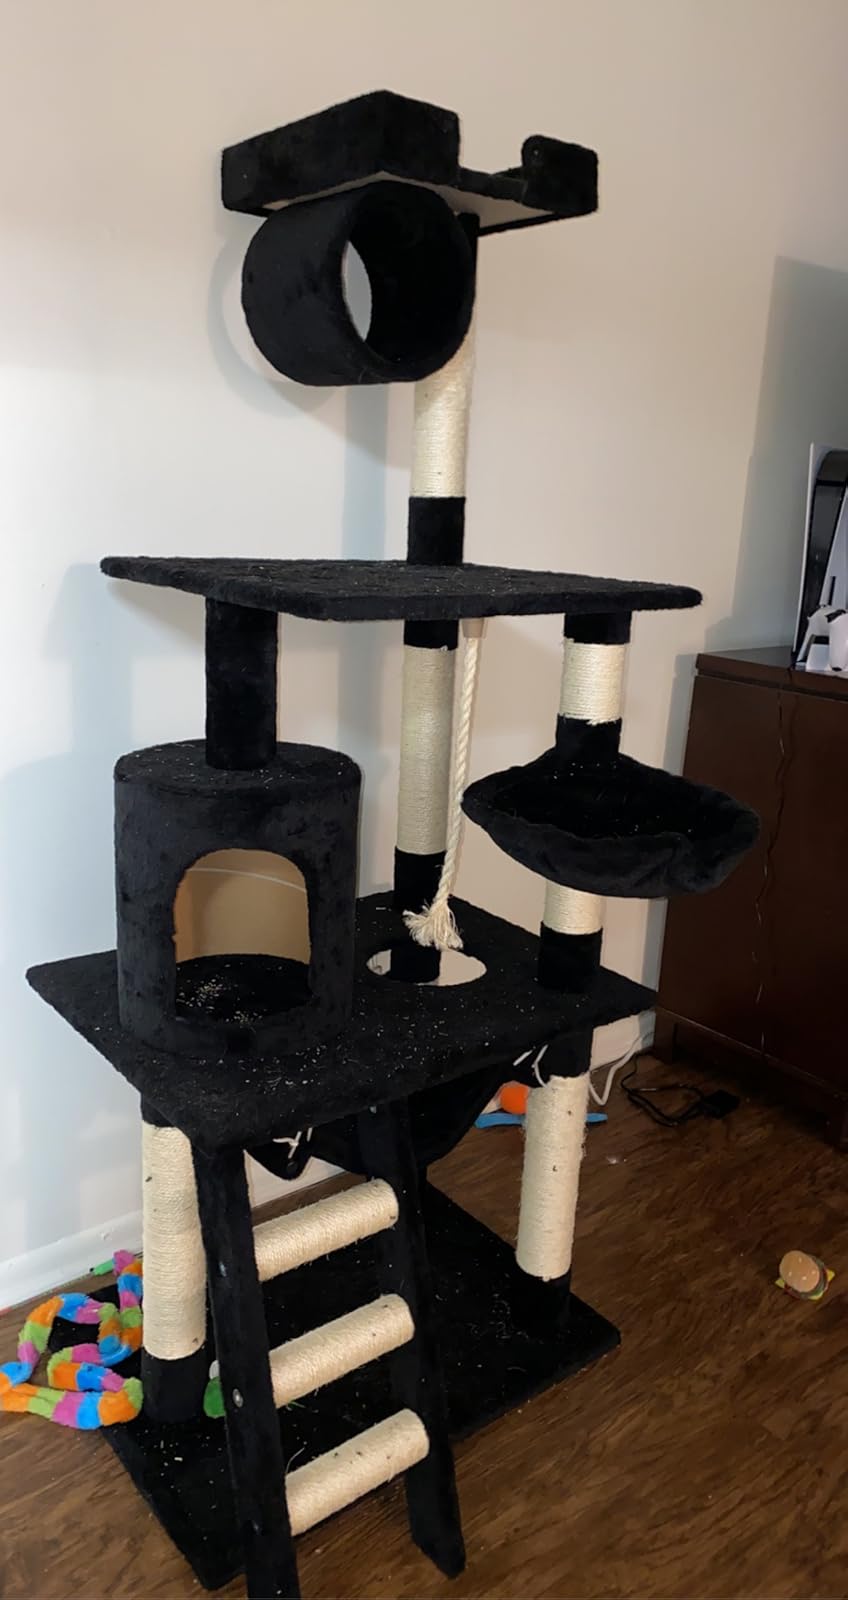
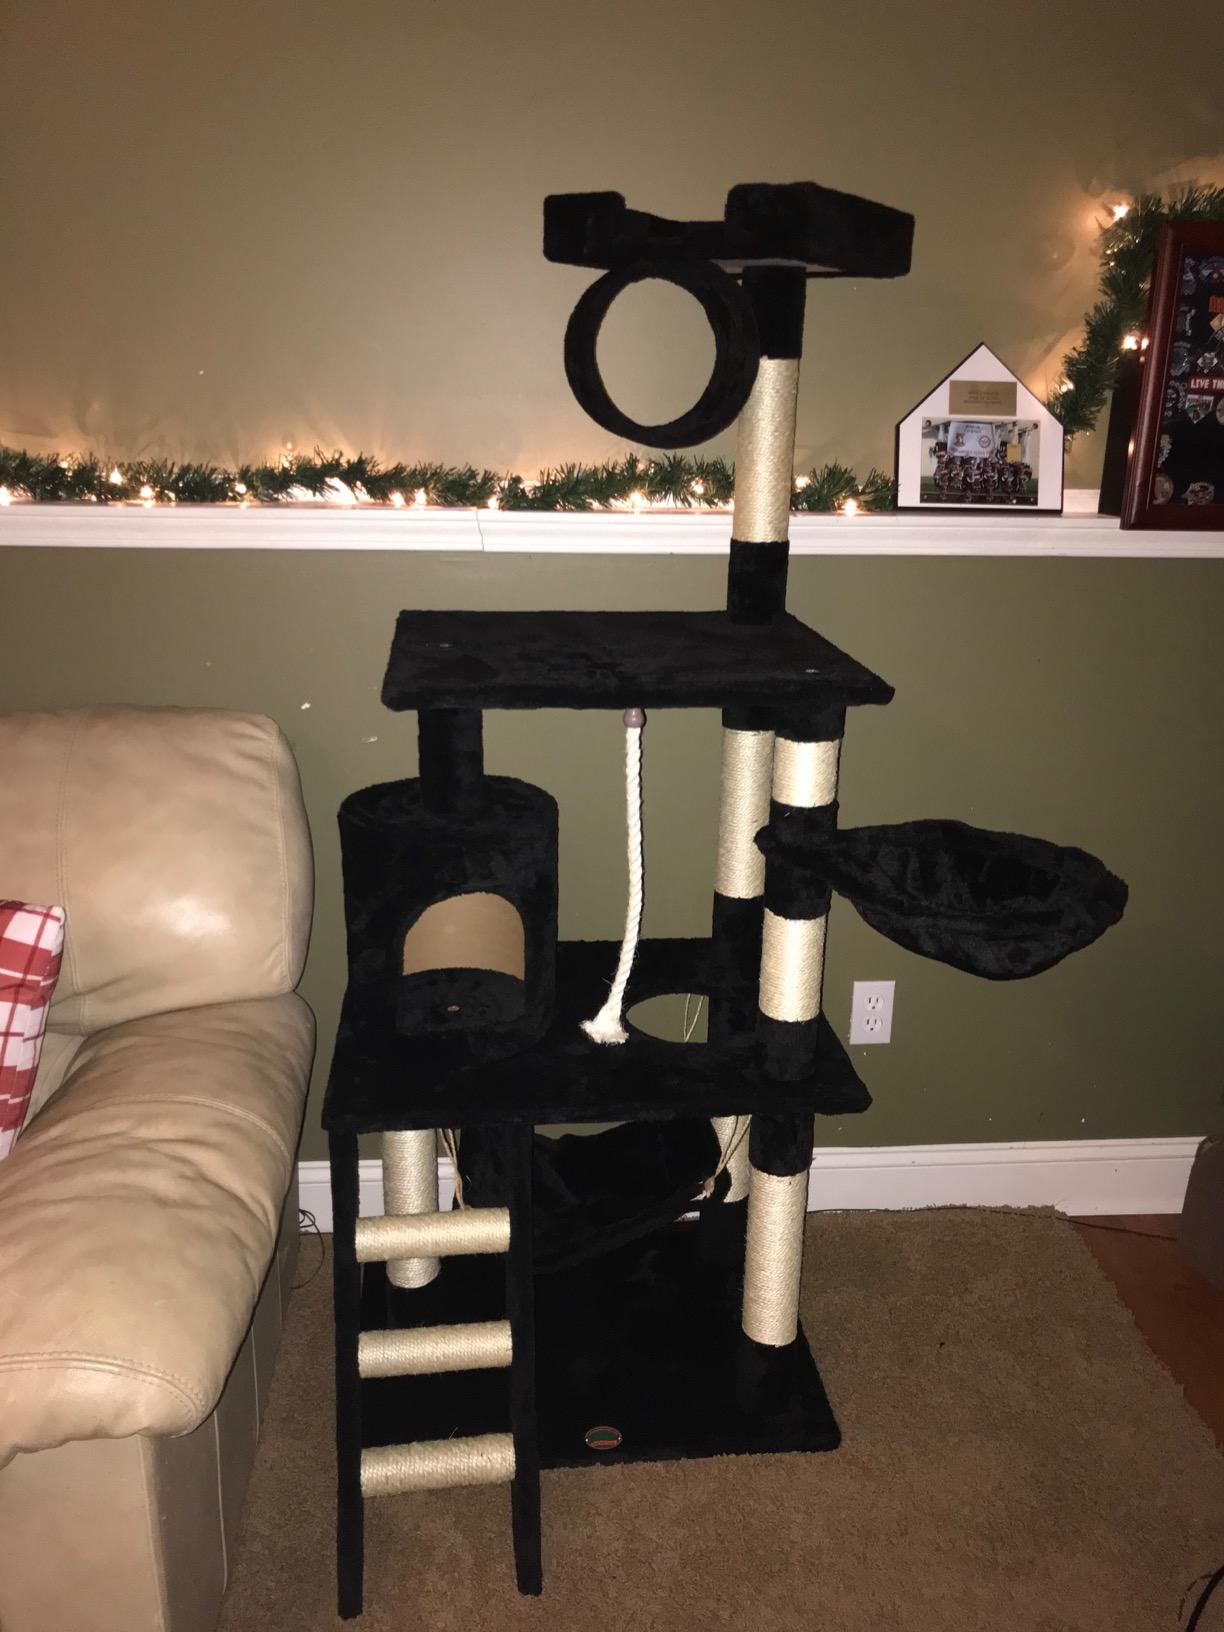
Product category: items_cat tree
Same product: yes